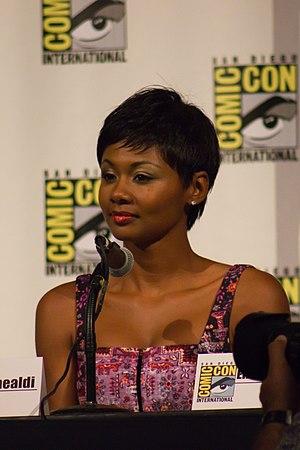
Emayatzy Corinealdi, née le 14 janvier 1980 à Fort Knox, est une actrice américaine.